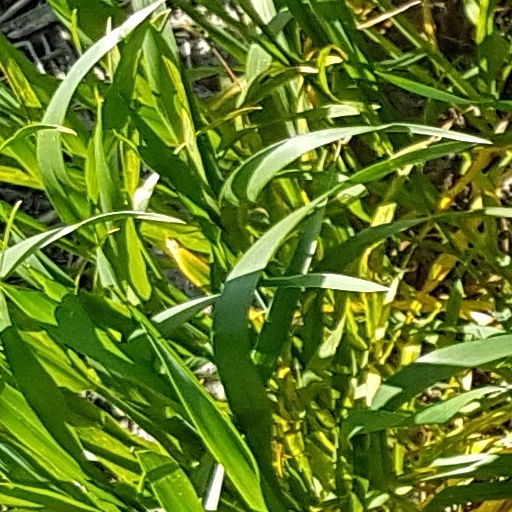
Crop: wheat